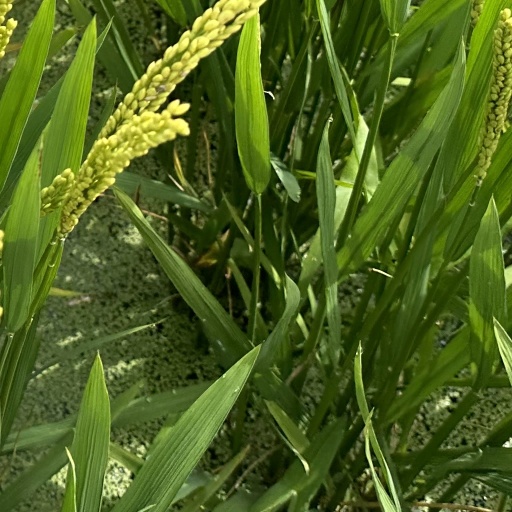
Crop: rice